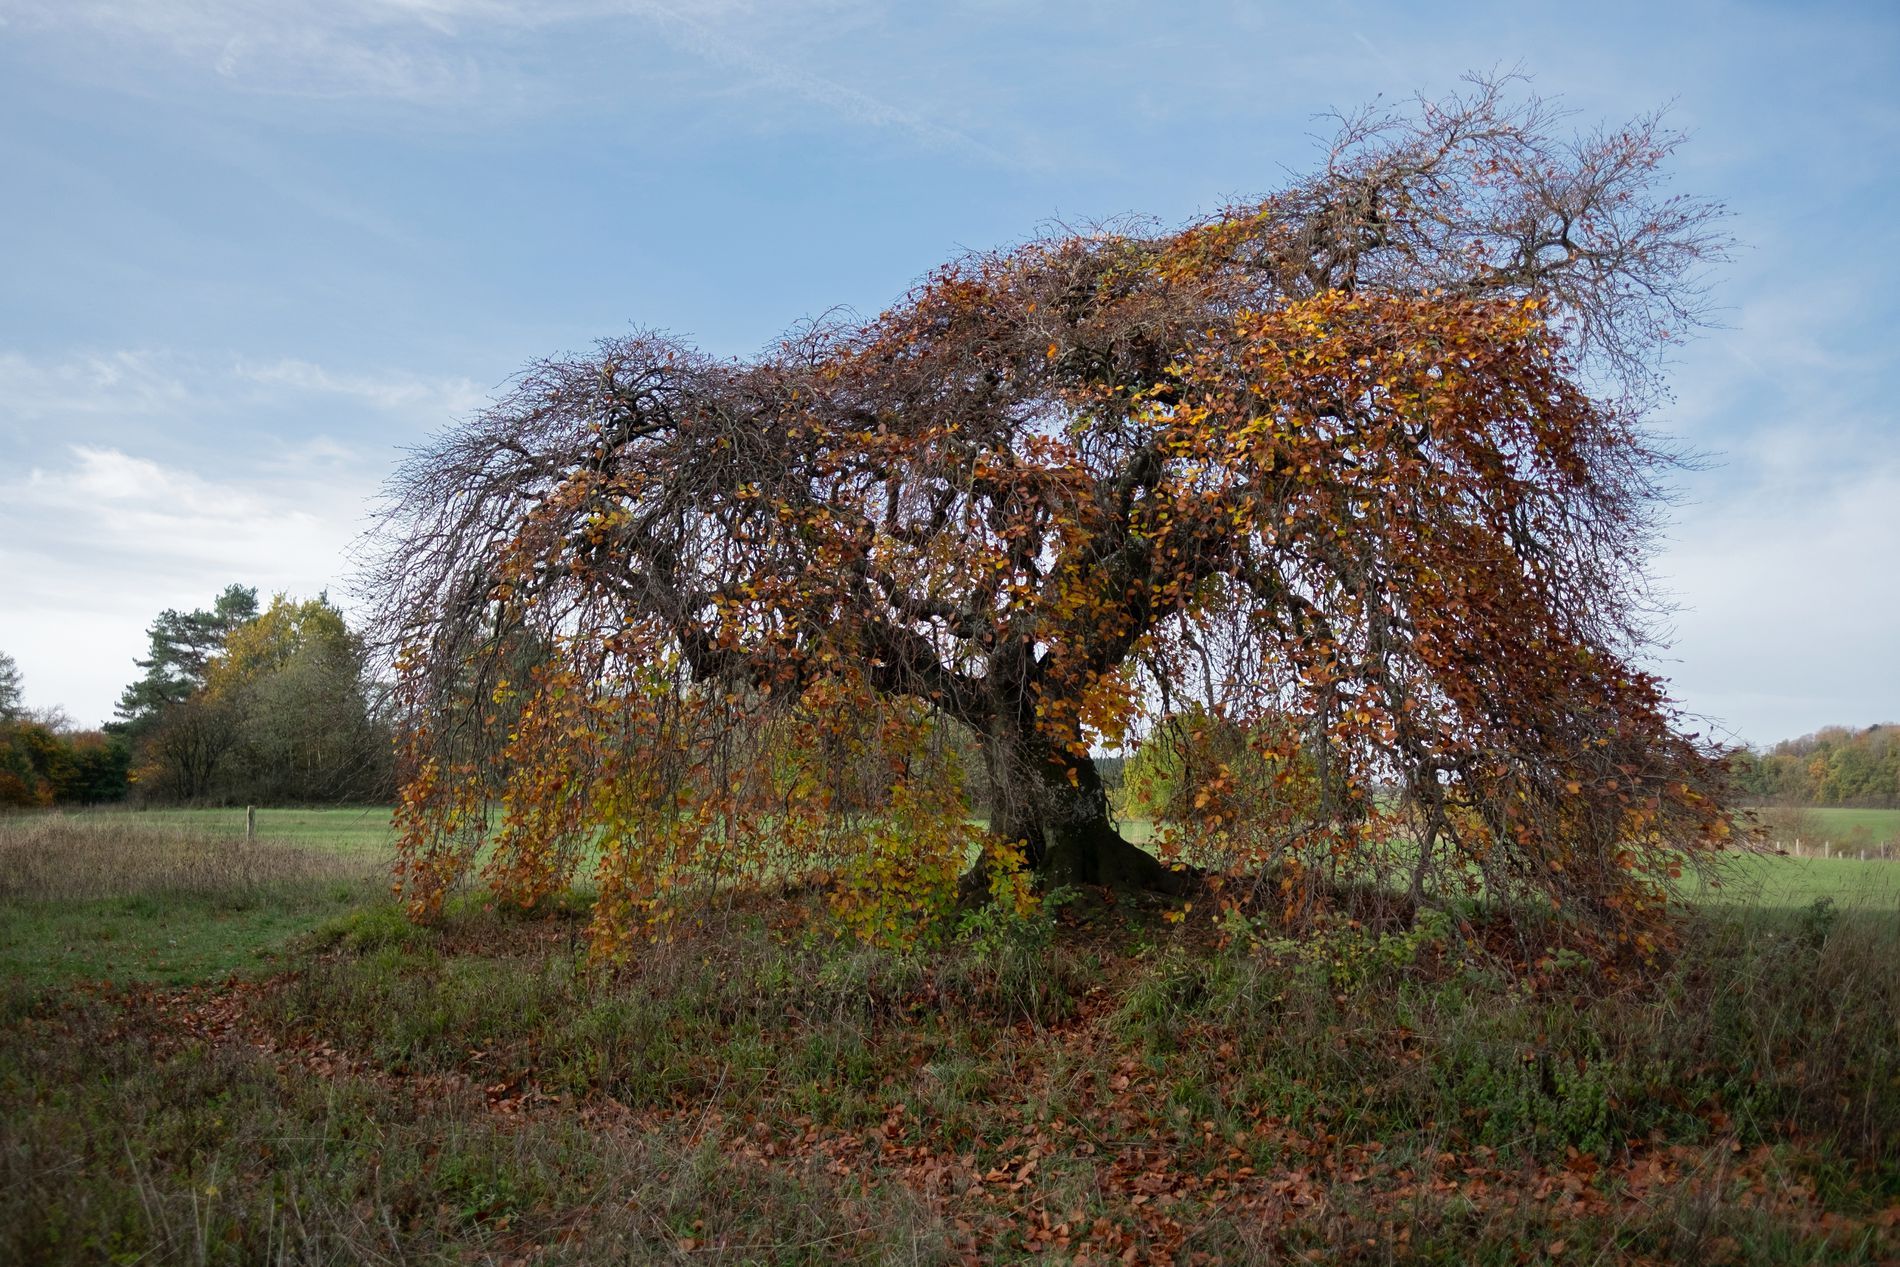
Bent Autumn Tree
An autumn tree with bent branches in an open grassland and ground covered in fallen leaves. With blue sky and a treeline in the background.
The image shows an autumn tree with bent branches and fallen leaves in a grassy field surrounded by background trees captured from a natural frontal angle under a clear blue sky. the color palette is earthy tones of brown.
Labels: Plant, Tree, Tree Trunk, Vegetation, Grass, Outdoors, Field, Grassland, Nature, Oak, Sycamore, Land, Woodland, Landscape, trees, sky
Camera: FUJIFILM X-T1
Lens: XF16mmF1.4 R WR
Aperture: F1.4
Exposure: 1/4000 sec
ISO: 200
Focal length: 16.0 mm